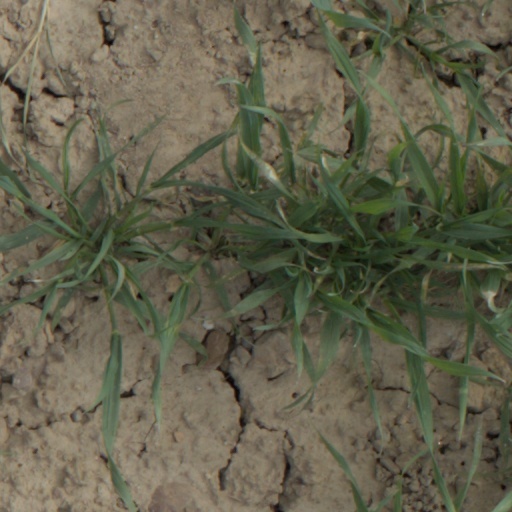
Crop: wheat